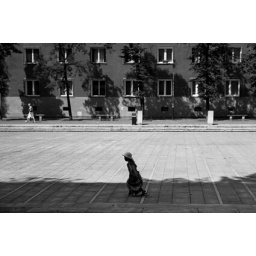
girl in hat running.